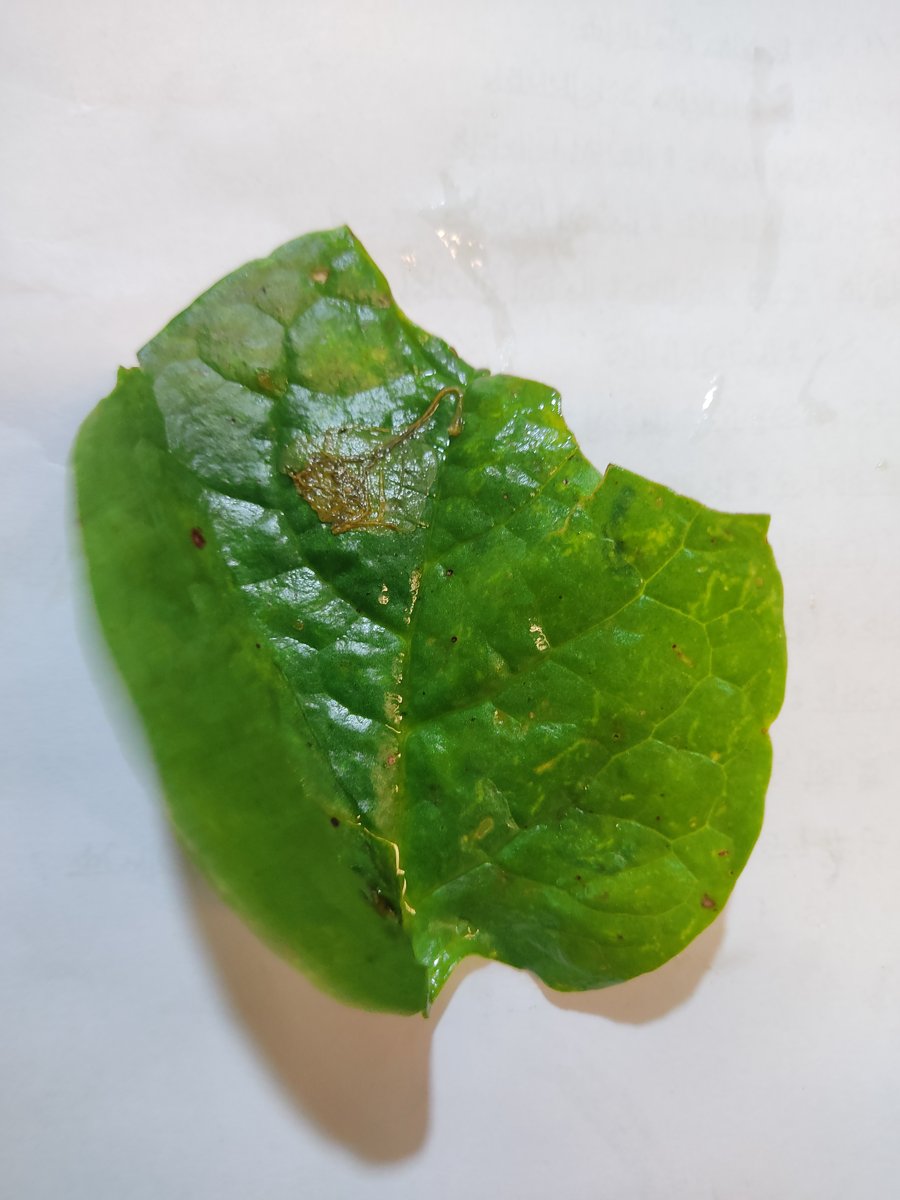
Label: Pest-Damage